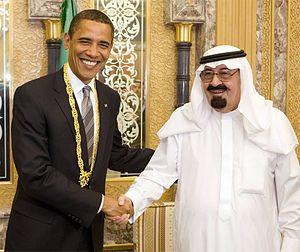
La géopolitique du Moyen-Orient au XXIᵉ siècle s'attache à la description et à l'analyse des relations des États de cette région entre eux et avec le reste du monde depuis le début de ce siècle. Cette description prend en considération les facteurs politiques, géographiques, économiques, démographiques et culturels qui les influencent. Le terme de géostratégie est aussi employé dans un sens voisin de celui de géopolitique.
L'Arabie saoudite ou Arabie séoudite, nommée également le royaume d'Arabie saoudite, est une monarchie absolue islamique dirigée par la dynastie des Saoud, depuis sa création en 1932 par Abdelaziz ibn Saoud. Peuplée de 33 millions d'habitants, occupant 80 % de la péninsule Arabique, c'est le plus grand pays du Moyen-Orient avec une superficie de plus de deux millions de kilomètres carrés, et le deuxième plus grand des pays du monde arabe, après l'Algérie.